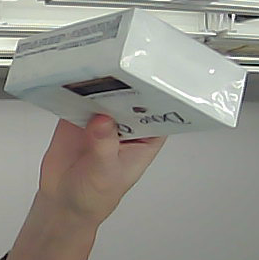
Product: dove_soap